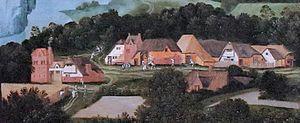
Joachim Patinier (1480-1524), Repos pendant la fuite en Egypte, detail 2.
Le Repos pendant la fuite en Égypte est considéré comme une œuvre majeure et d'une grande maîtrise de Joachim Patinier. Elle suscite néanmoins des interrogations sur la participation éventuelle d'autres peintres lors de son exécution. La nature morte du premier plan, la Madone et sa gestuelle particulière, et le paysage du second plan avec ses couleurs inhabituelles dans l'œuvre du maître, semblent révéler diverses influences et, probablement, une réalisation collective.